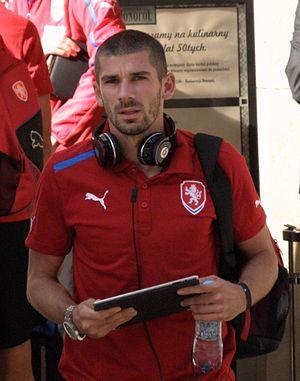
Jan Rezek est un footballeur international tchèque né le 5 mai 1982 à Teplice.